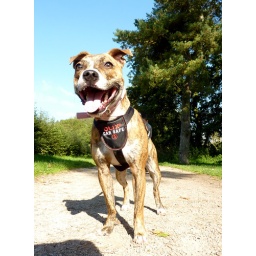
A walk around the trout lake with my son Adam and dog Dolly .